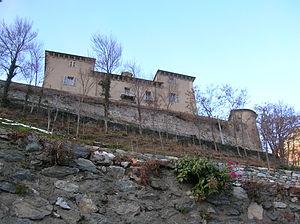
Les châteaux valdôtains sont nombreux et importants, et témoignent du passé illustre de cette petite région montagneuse, comme voie de passage alpine.
Châtillon est une commune italienne de la région Vallée d'Aoste.